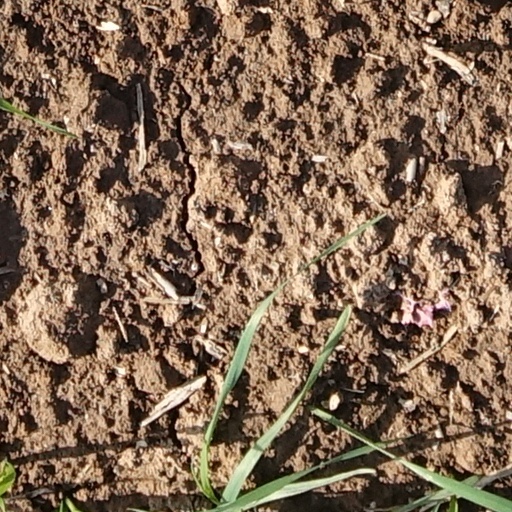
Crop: wheat